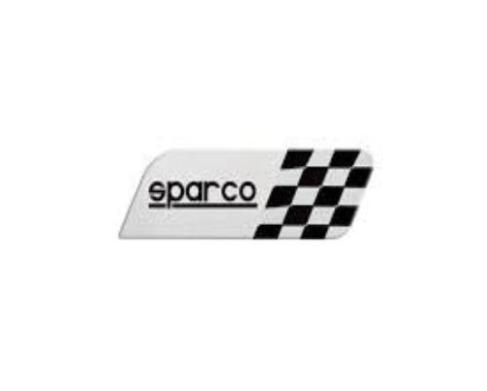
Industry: Clothes